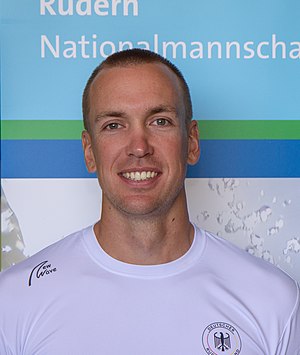
Hans Gruhne
Hans Gruhne (2018)
Hans Gruhne er en tysk roer og olympisk guldvinder.